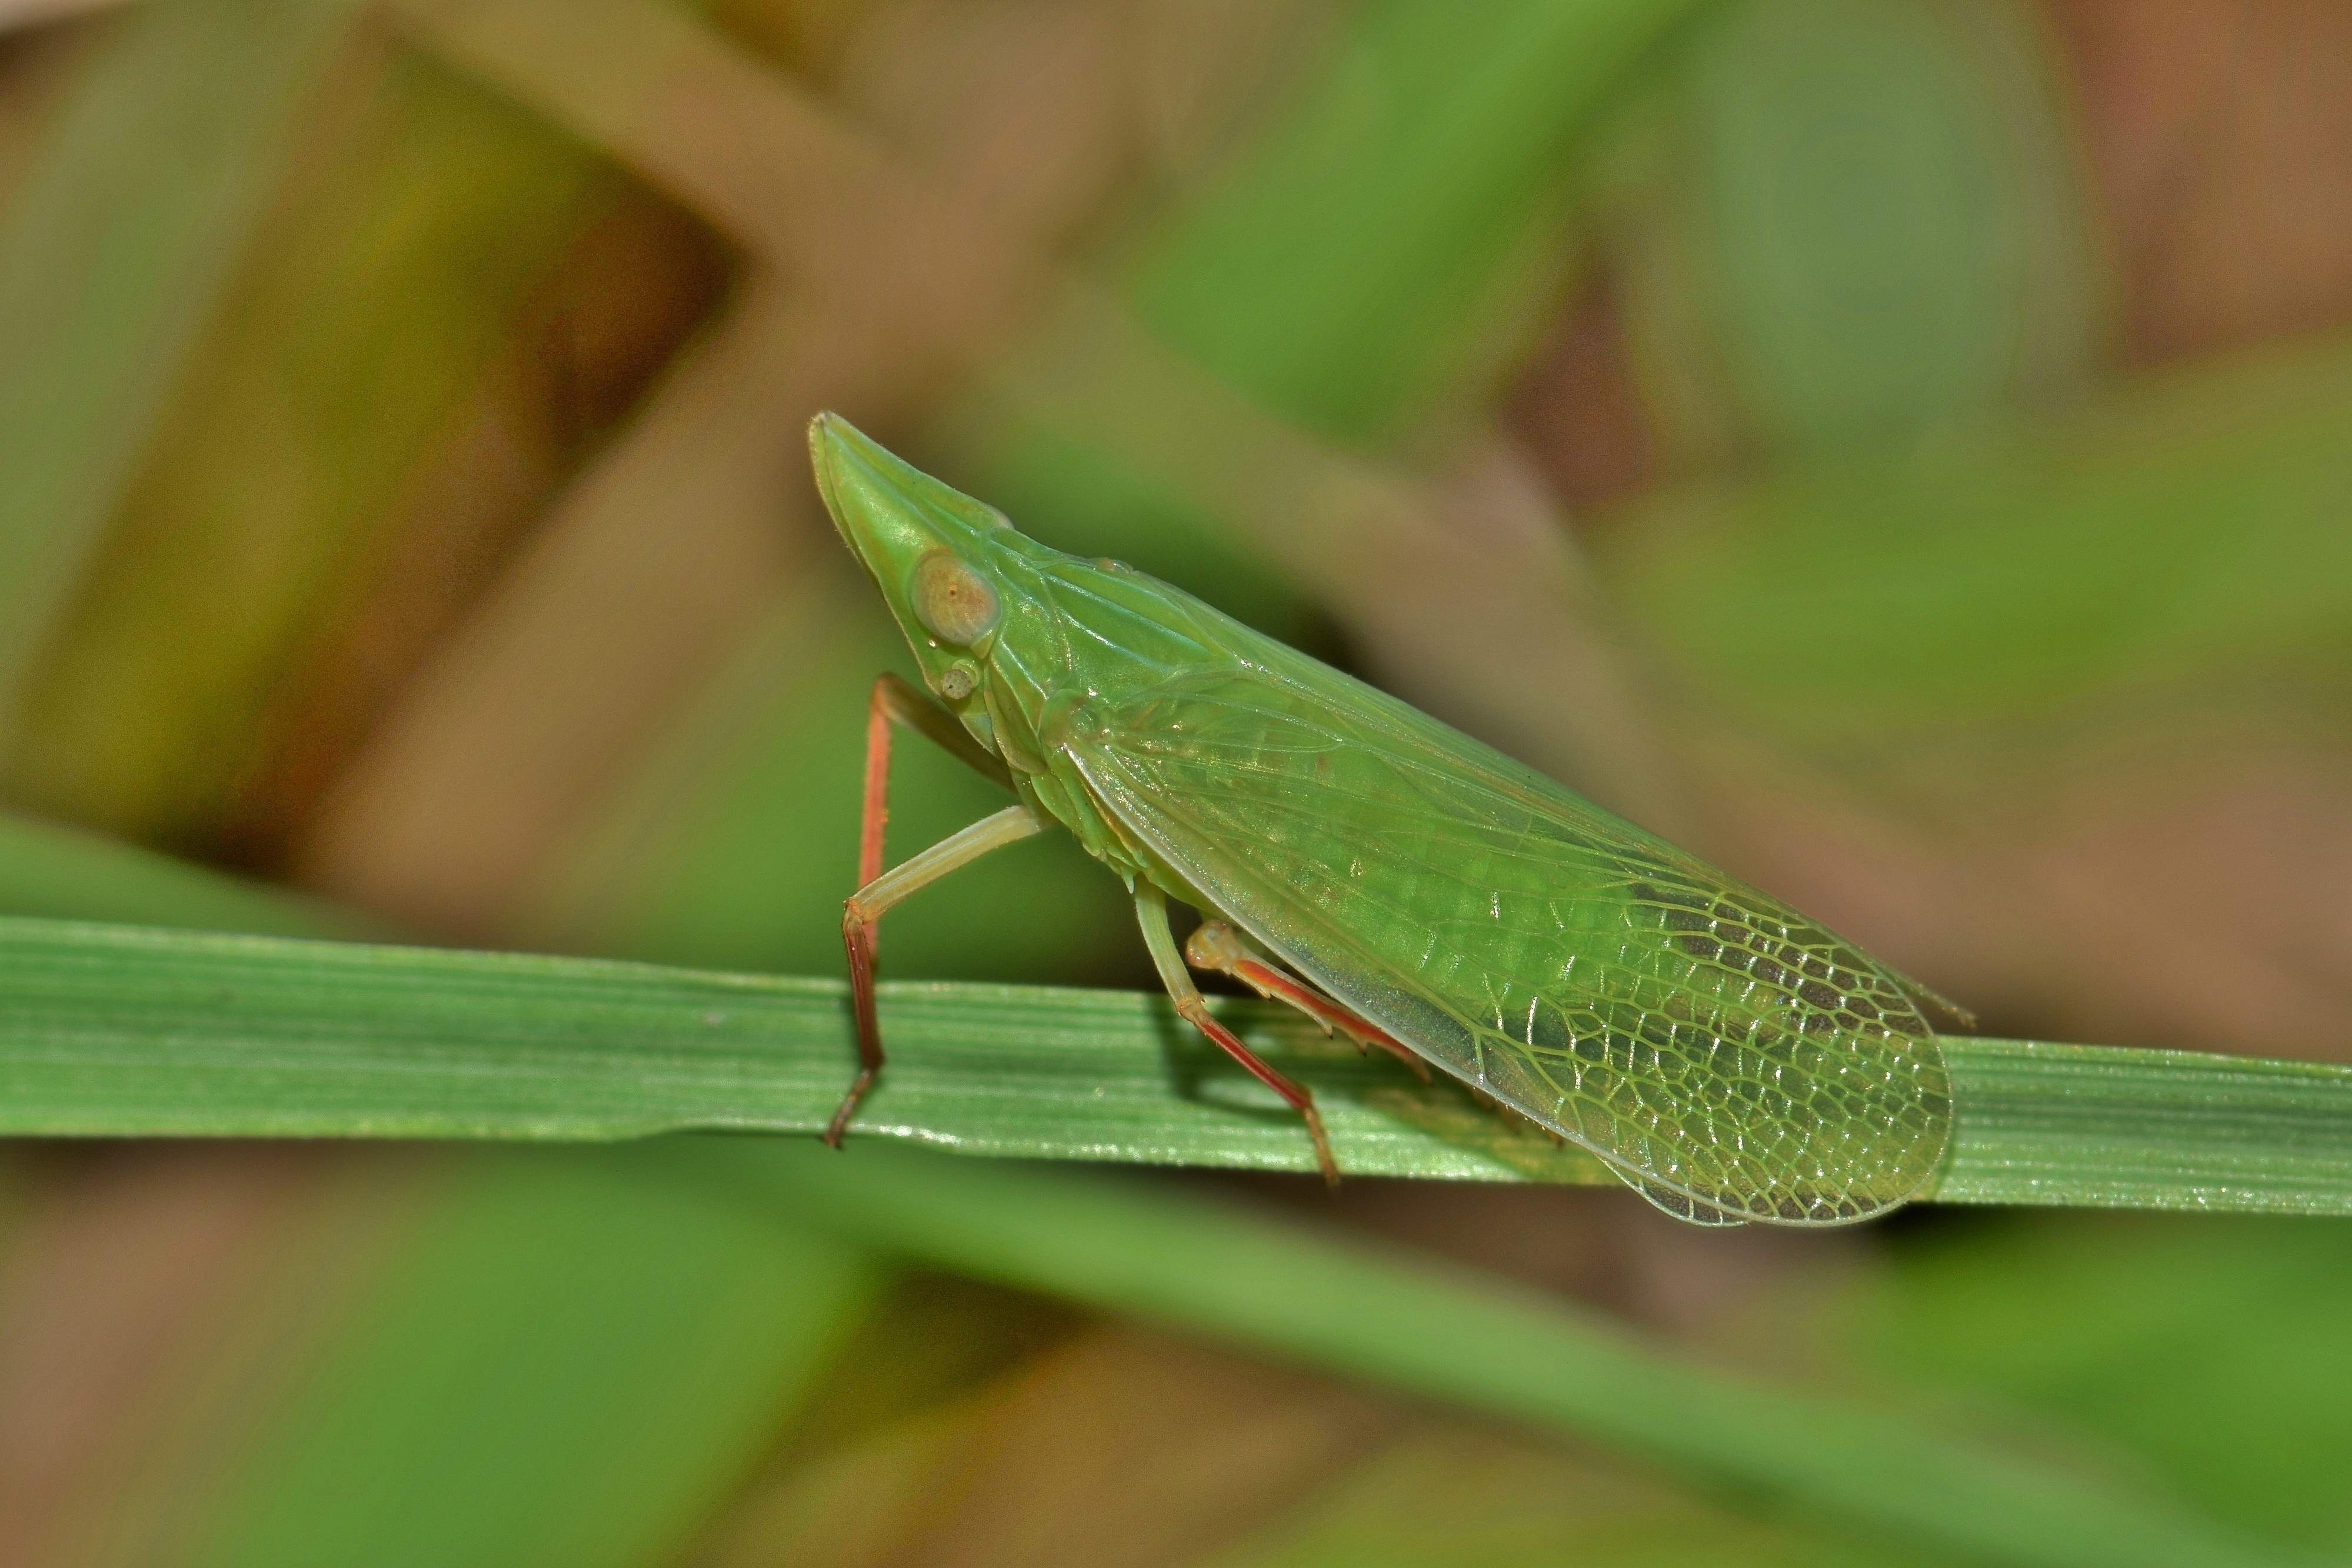
nature, grass, photography, leaf, animal, wildlife, green, insect, biology, fauna, invertebrate, close up, entomology, mantis, tiny, creature, damselfly, grasshopper, leafhopper, macro photography, arthropod, planthopper, winged insect, small insect, flying insect, insectoid, green insect, dictyopharid planthopper, rhynchomitra lingula, plant stem, net winged insects, cricket like insect